Spring Hill College

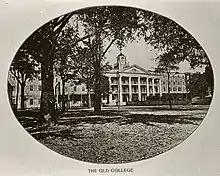
The original main building, built in 1831. From a 1905 picture

In 1836 the governor of Alabama, Clement Comer Clay, signed a legislative act that chartered the college; the following year, four graduates received their degrees.